I386

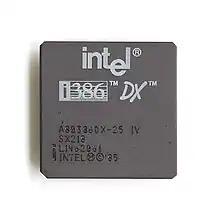
Intel i386DX, 25 MHz

Original version, released in October 1985. The 16 MHz version was available for 299 USD in quantities of 100. The 20 MHz version was available for 599 USD in quantities of 100. The 33 MHz version was made available on April 10, 1989.